The Evening News (short story collection)

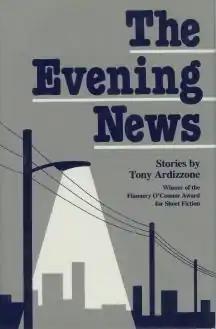
First edition

The Evening News is Tony Ardizzone's first collection of stories, and winner of the Flannery O'Connor Award for Short Fiction. The collection is a small press book published in 1986 by the University of Georgia Press.